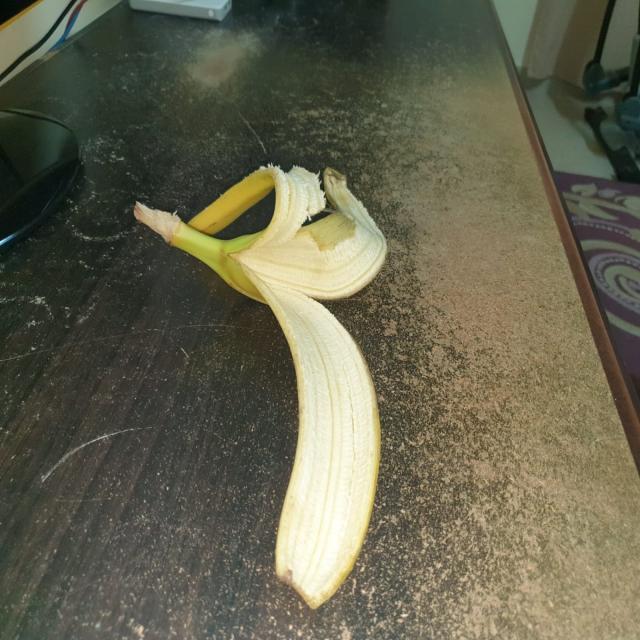
Label: bananas